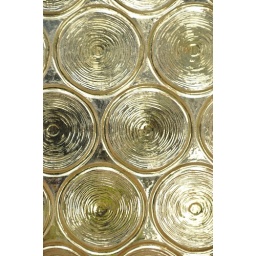
Patterns in a window by a door that says &amp;quot;Inspire&amp;quot;.